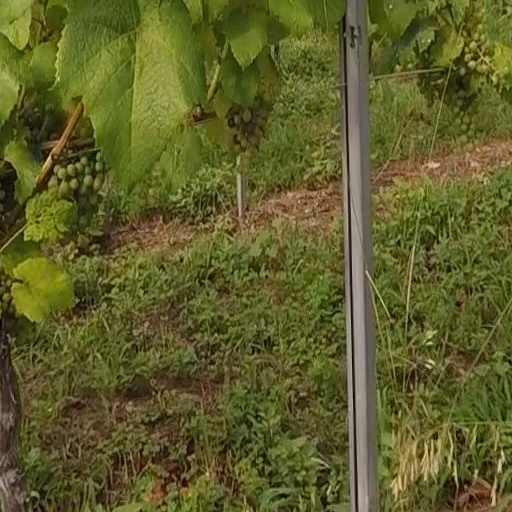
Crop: grape